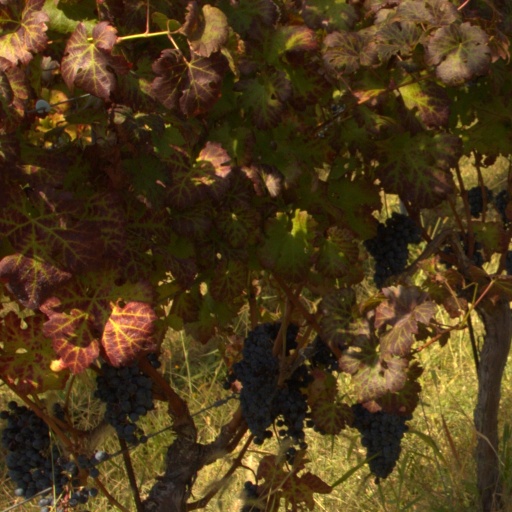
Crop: grape